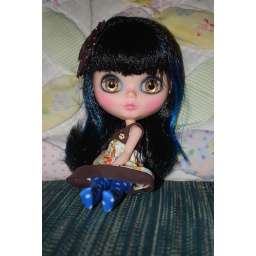
Sparrow in her roadway dress and beautiful brown hair clip. I gave her some blue saran highlights too!